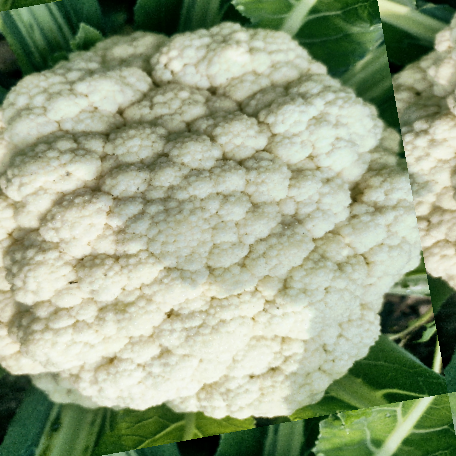
Label: Disease Free